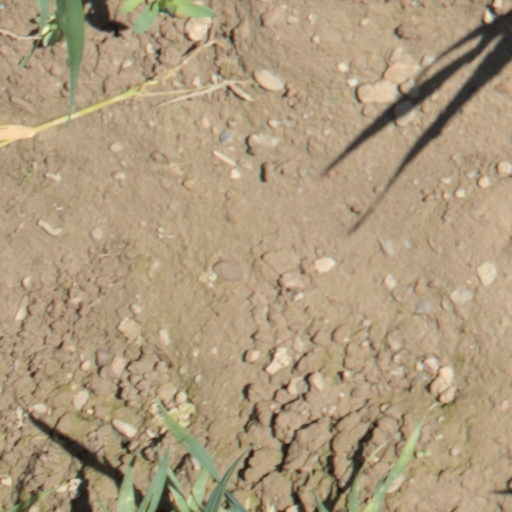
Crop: wheat